Bicycle fork

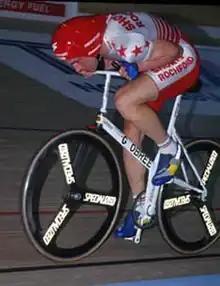
Single-bladed fork on Graeme Obree's Old Faithful

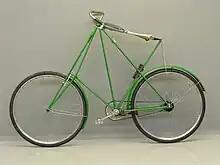
Dursley Pedersen bicycle circa 1910.

Some manufacturers, such as Cannondale and Strida, offer a fork with a single leg. Many of Cannondale's single bladed forks, called Lefty, are suspension forks, in either conventional or inverted configurations. These forks use linear needle roller bearings on octagonal races to transmit the steering torque to the wheel, while conventional two bladed suspension forks use tubular linear plain bearings. Use of a Lefty fork requires a special Lefty hub, which attaches to the fork end by means of a screw that presses the hub onto the axle that is fixed to the fork.